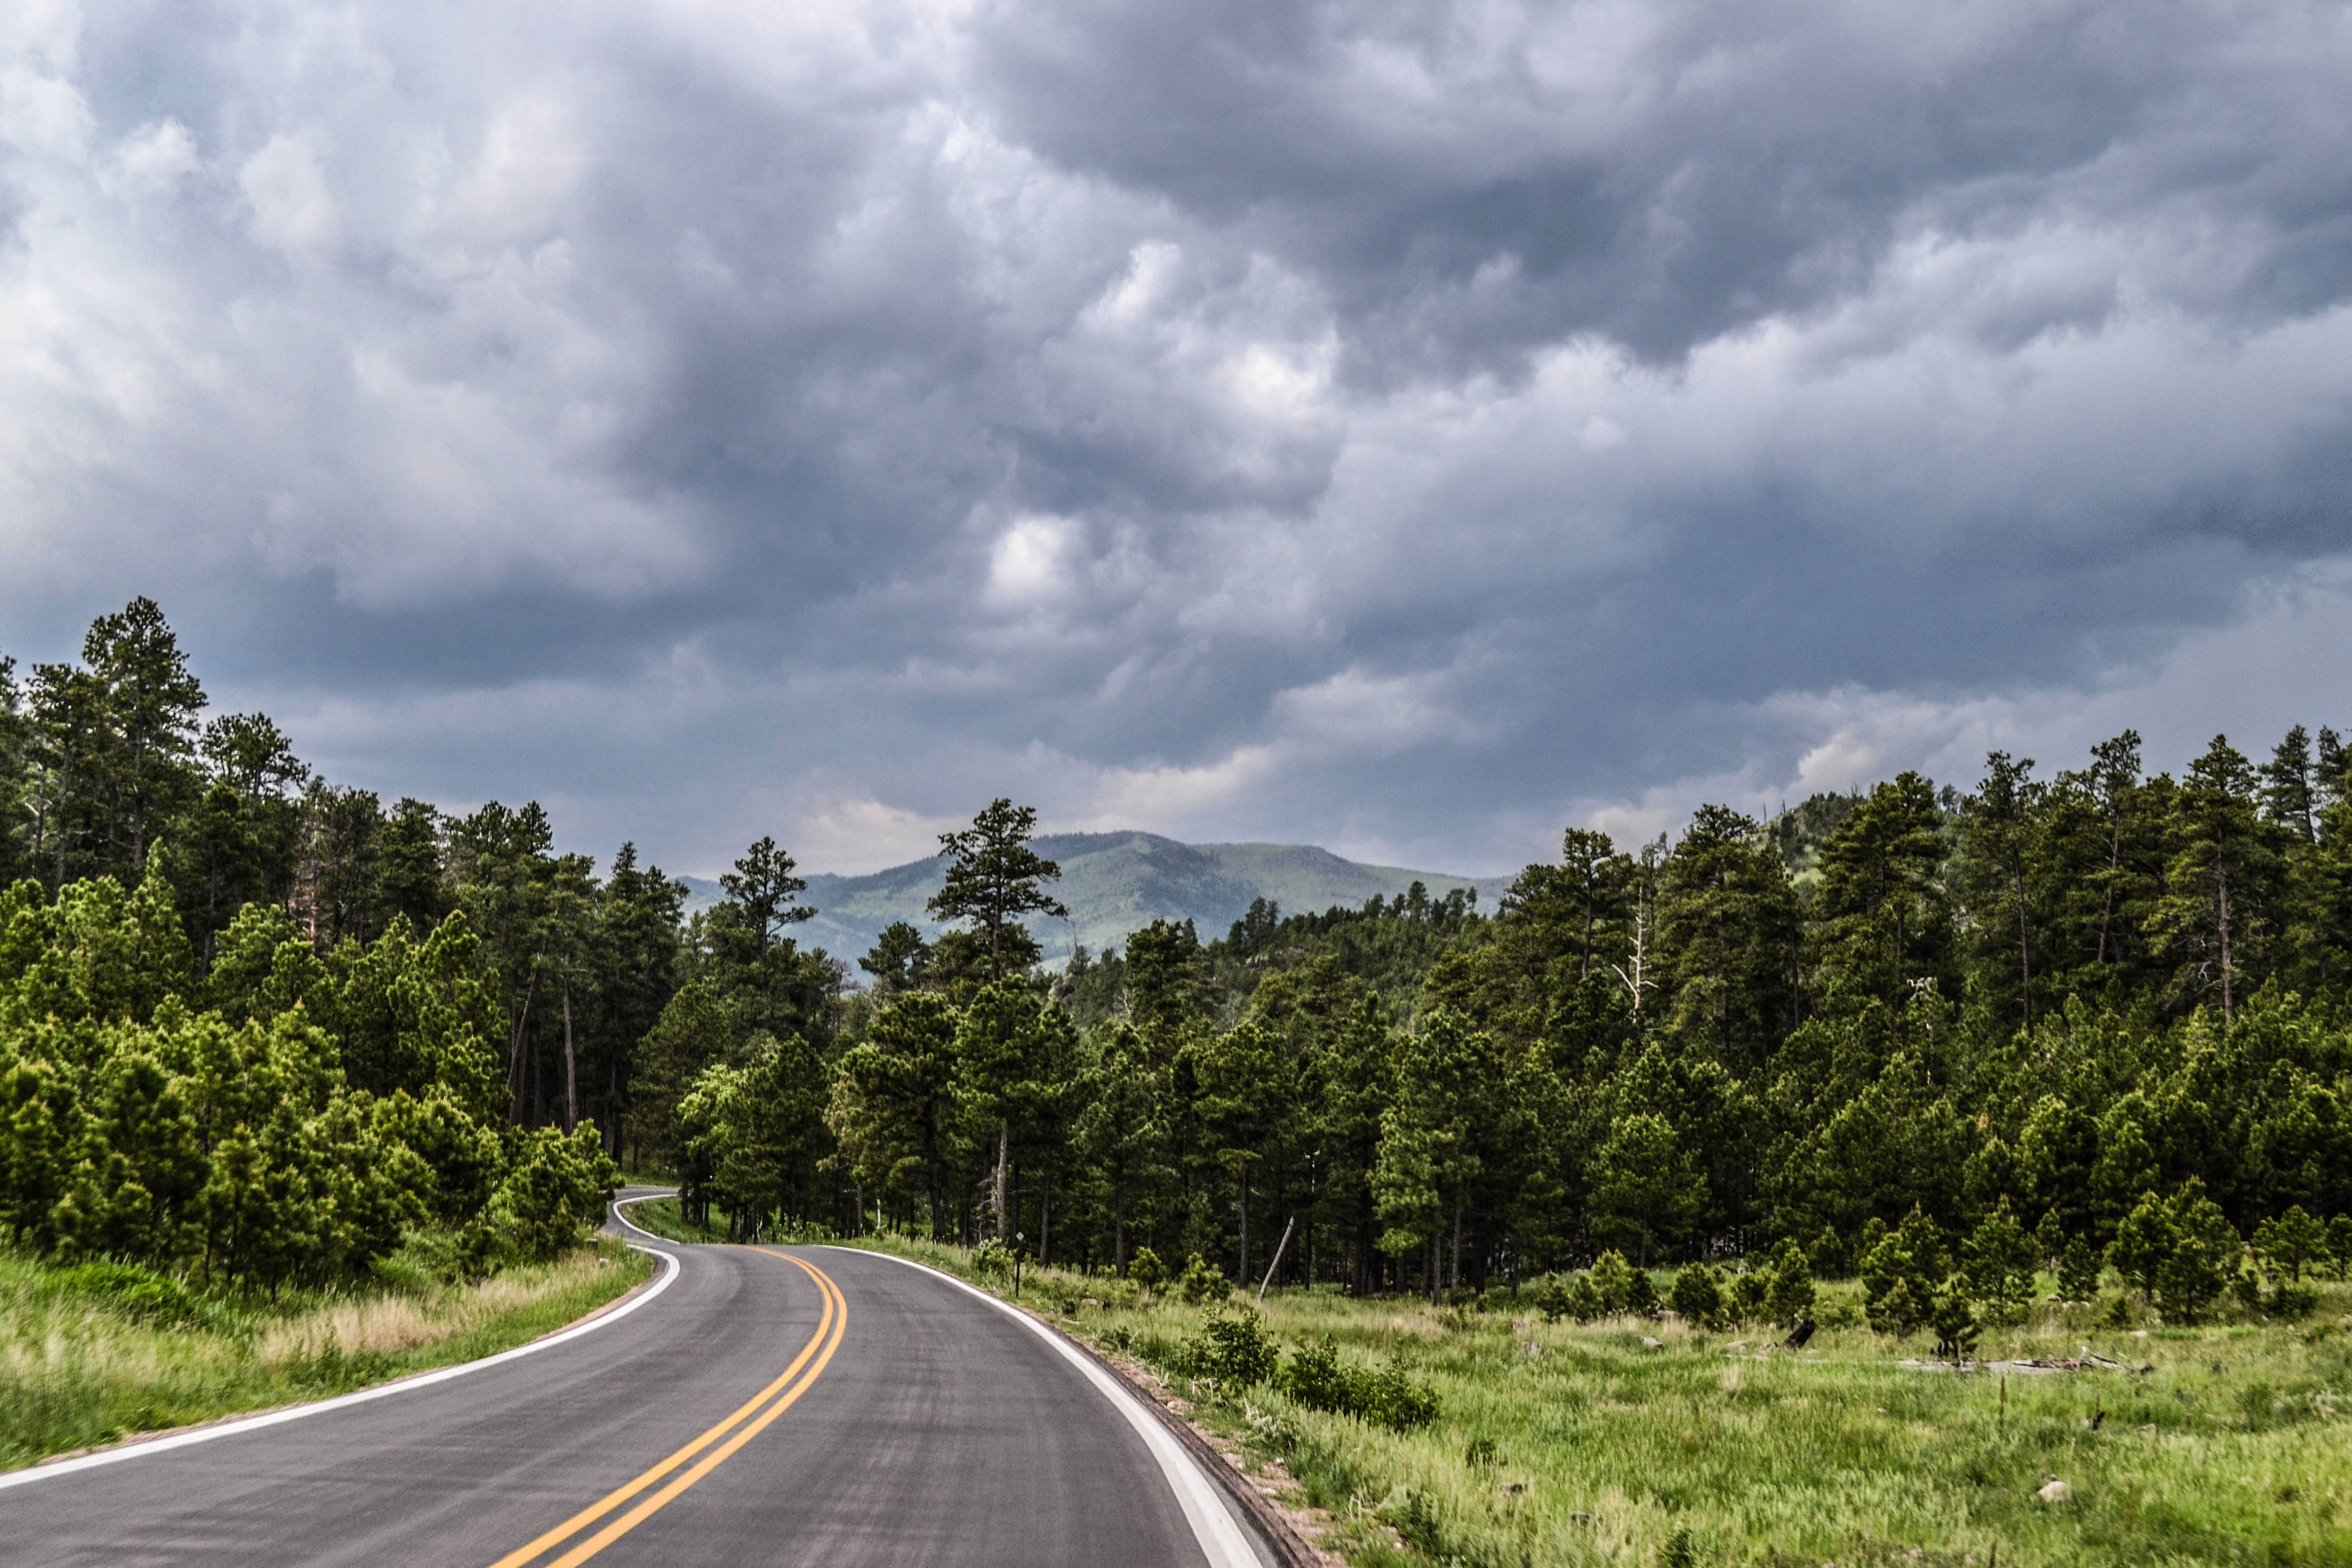
landscape, tree, nature, forest, horizon, mountain, cloud, sky, road, street, field, hill, highway, mountain range, curve, trees, road trip, clouds, infrastructure, rural area, mountain pass, mountainous landforms